Suffix automaton

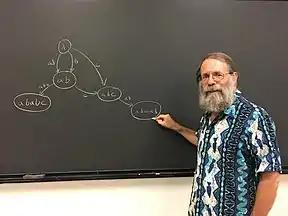
Anselm Blumer with a drawing of generalized CDAWG for strings "ababc" and "abcab"

The concept of suffix automaton was introduced in 1983 by a group of scientists from University of Denver and University of Colorado Boulder consisting of Anselm Blumer, Janet Blumer, Andrzej Ehrenfeucht, David Haussler and Ross McConnell, although similar concepts had earlier been studied alongside suffix trees in the works of Peter Weiner, Vaughan Pratt and Anatol Slissenko. In their initial work, Blumer "et al". showed a suffix automaton built for the string formula_1 of length greater than formula_7 has at most formula_8 states and at most formula_9 transitions, and suggested a linear algorithm for automaton construction.